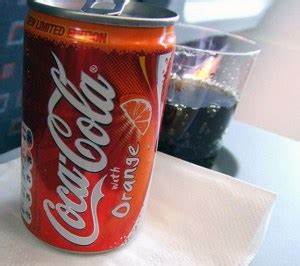
Label: metal